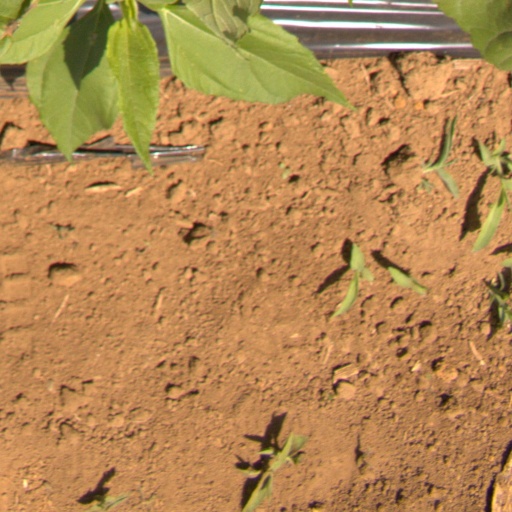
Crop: Jerusalem artichoke